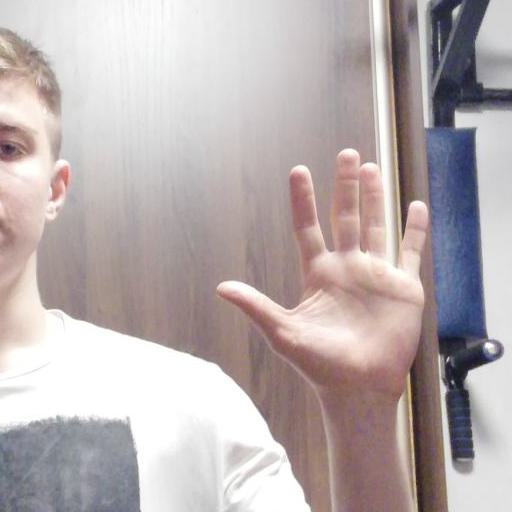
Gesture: palm